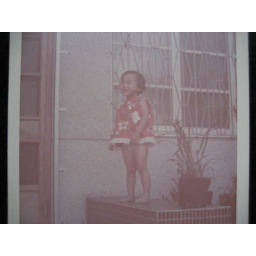
A silly little girl at home in Taichung...